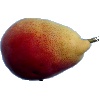
Label: Pear 2